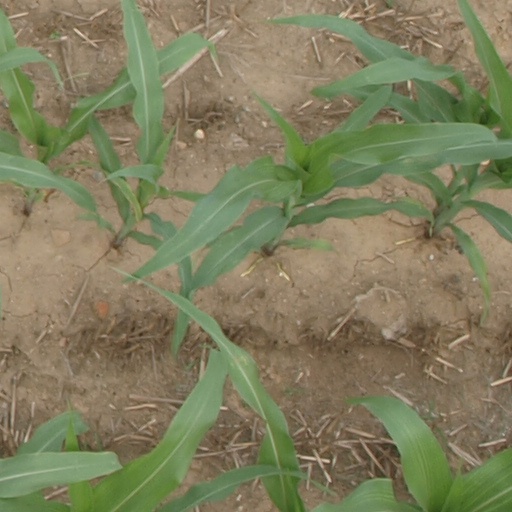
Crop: maize; corn